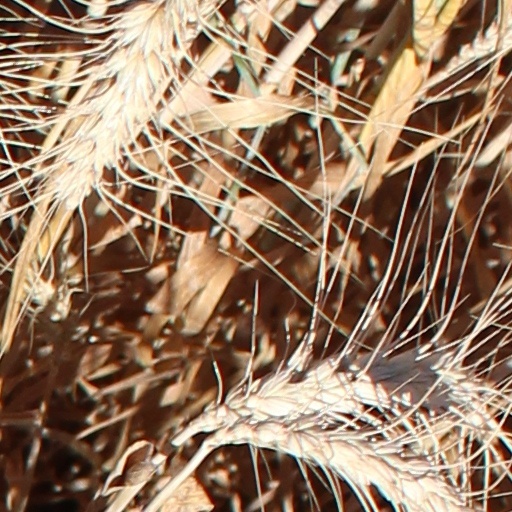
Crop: wheat